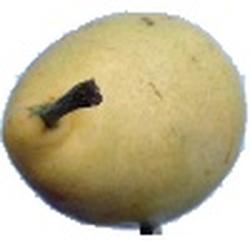
Label: Pear